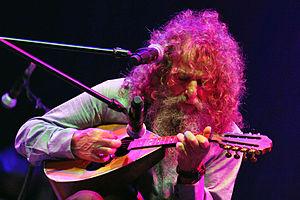
Antonis Xylouris, surnommé Psarantonis est un compositeur grec, chanteur et musicien pratiquant la lyre crétoise, l'instrument à cordes typique de la Crète, survivant le plus populaire de la lyre byzantine. Psarantonis est originaire du village de montagnes d'Anogeia, Crète, et est l'un des plus jeunes frères de Nikos Xylouris, un chanteur et musicien crétois réputé, lui-même frère aîné de Yiannis Xylouris, autre musicien crétois de renom. Son neveu, Giorgos Xylouris est lui aussi musicien professionnel pratiquant pour sa part le luth crétois. Psarantonis est remarquable par son timbre de voix spécial, ainsi que son style de jeu dans sa pratique de la lyre. Bien que principalement connu pour la pratique de cet instrument, il maîtrise par ailleurs divers instruments traditionnels.